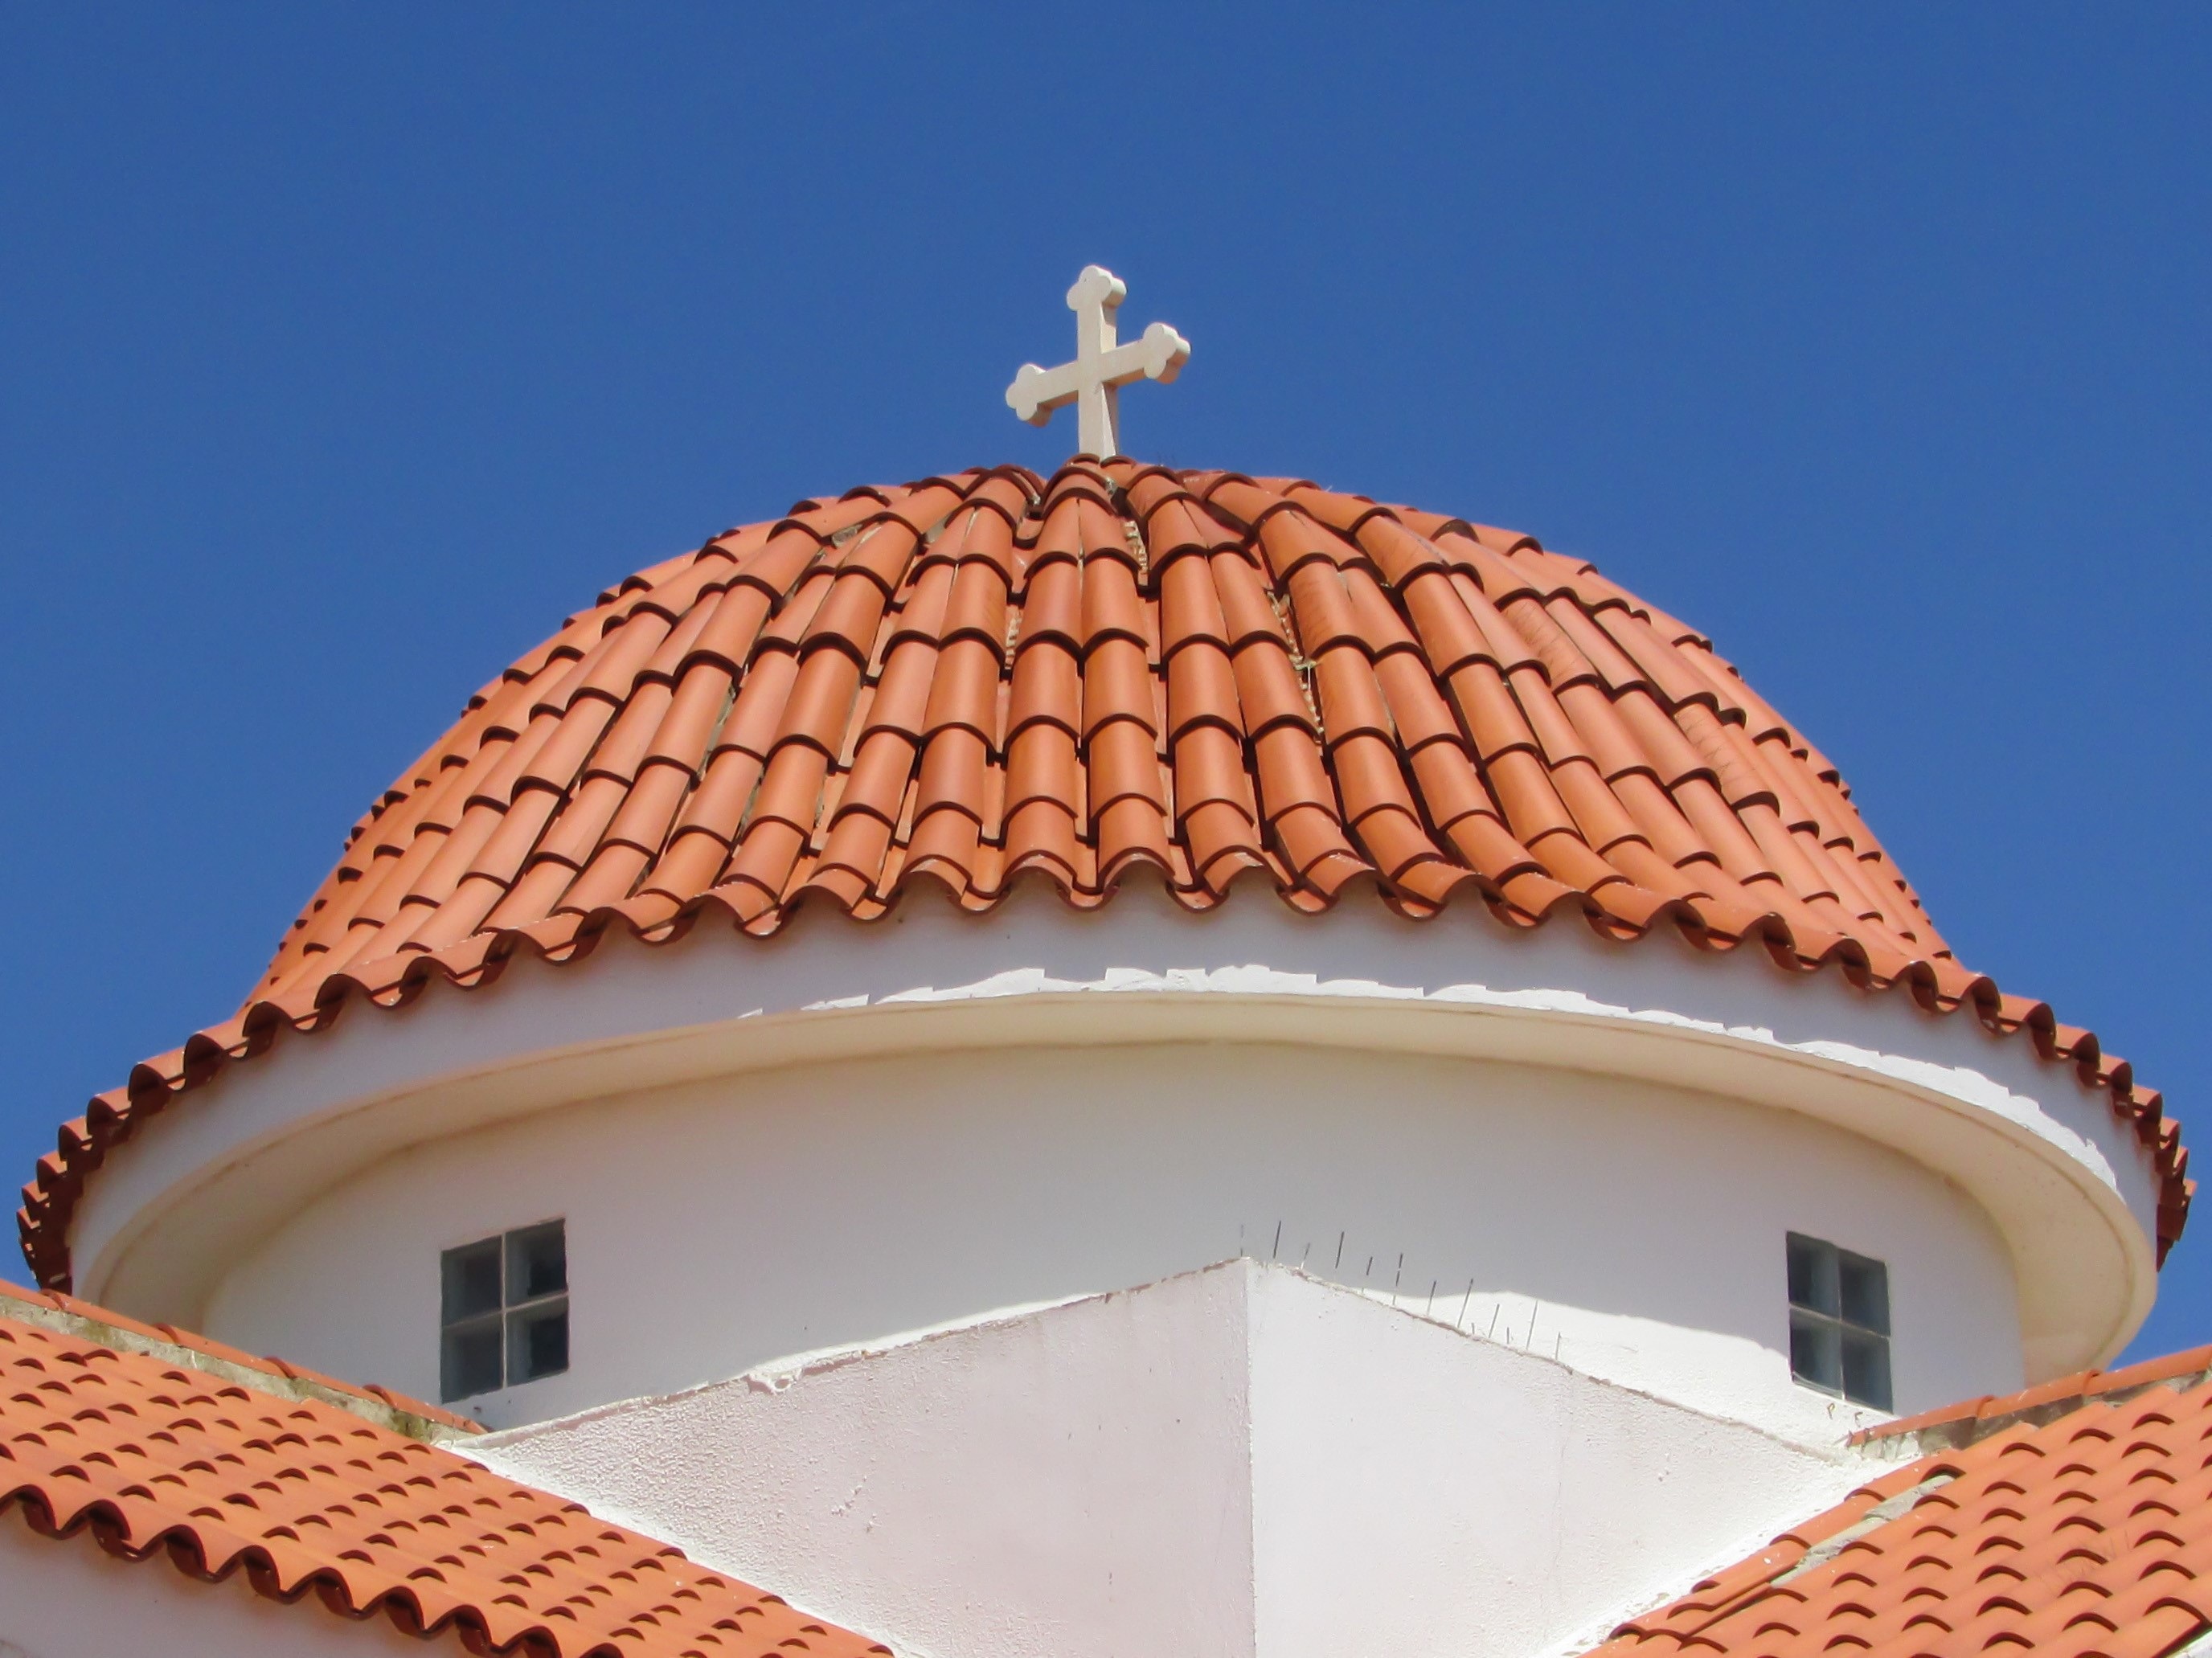
architecture, roof, building, arch, ceiling, facade, church, orthodox, dome, cyprus, liopetri, daylighting, outdoor structure